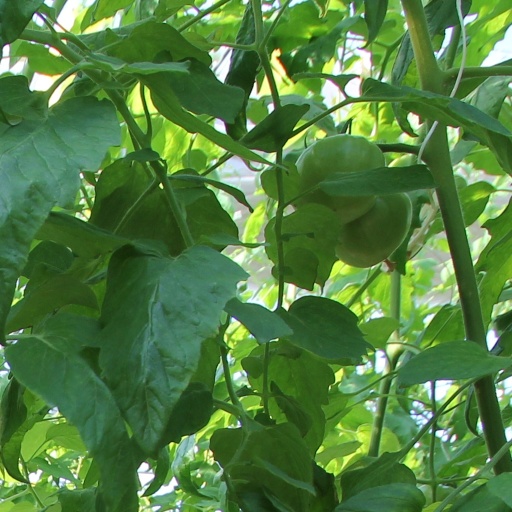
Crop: tomato